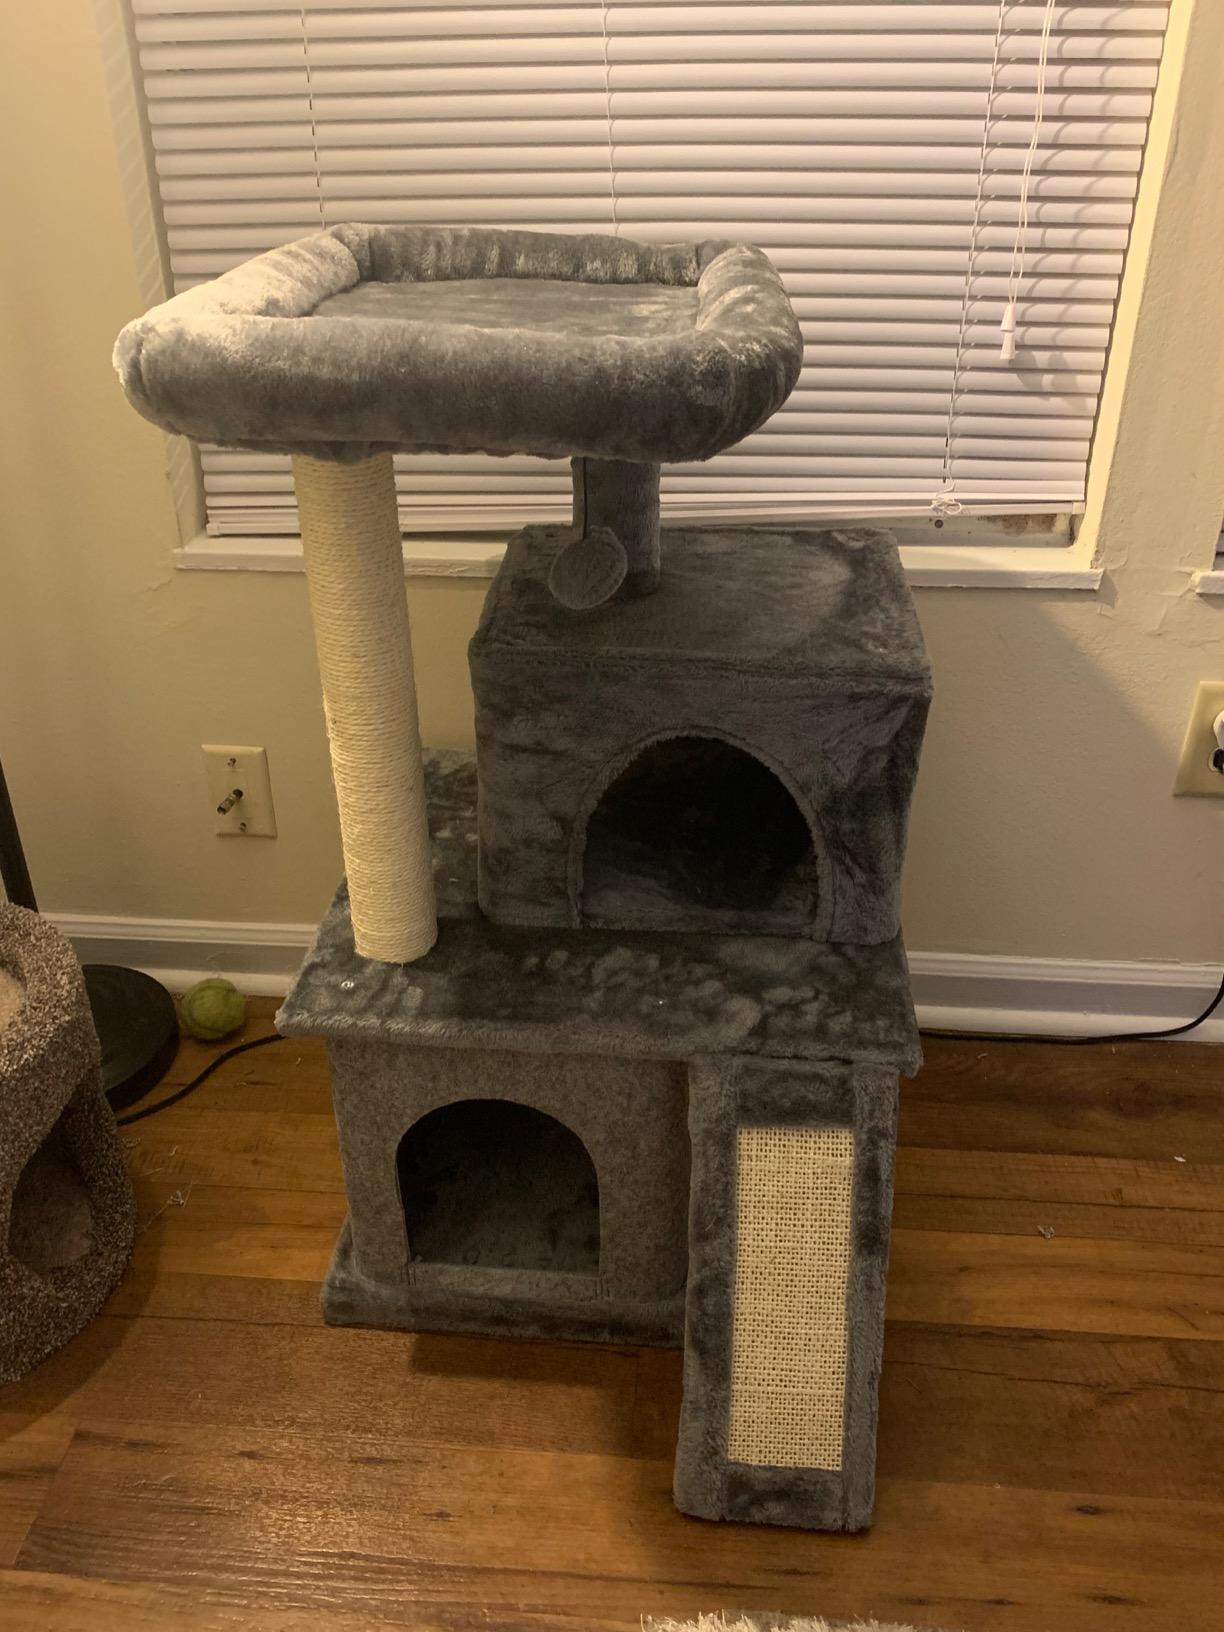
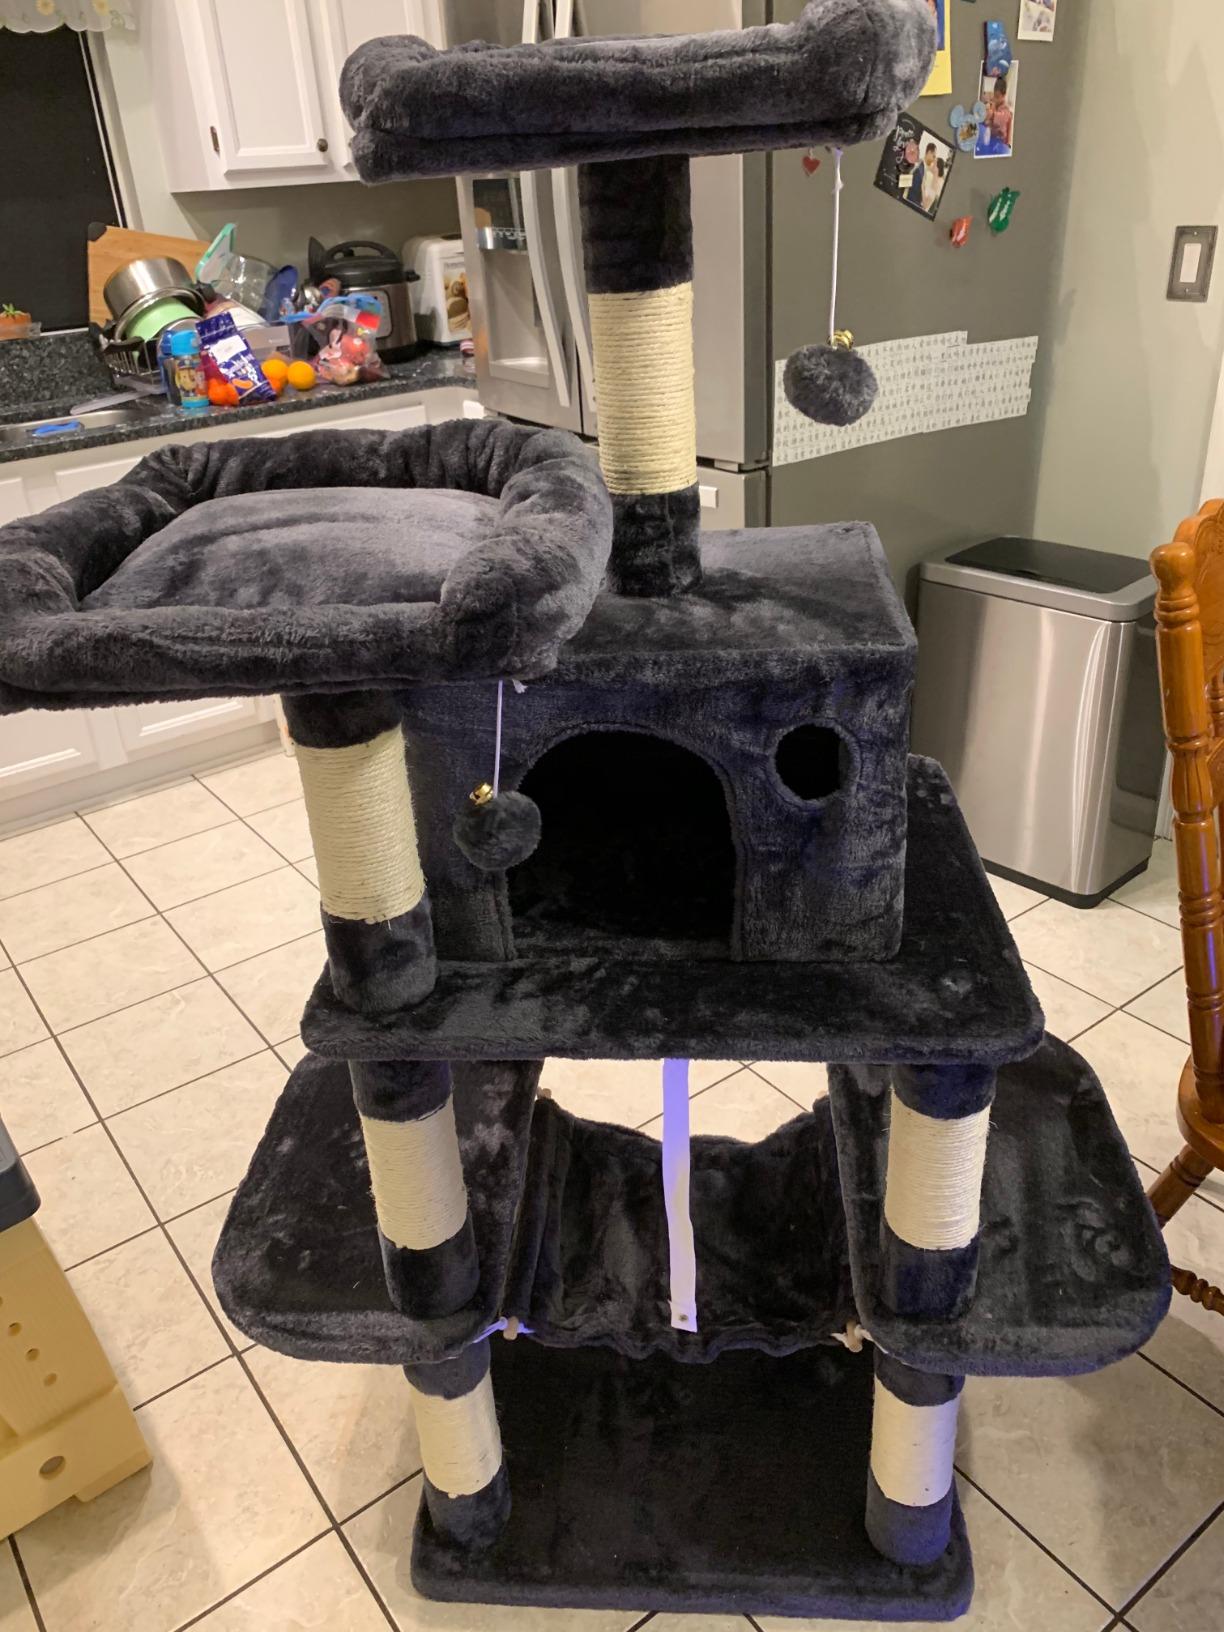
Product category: items_cat tree
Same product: no